Nanshichang station

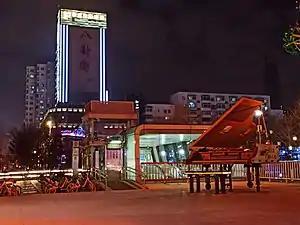

Nanshichang is a station on Line 1 of the Shenyang Metro. The station opened on 27 September 2010.